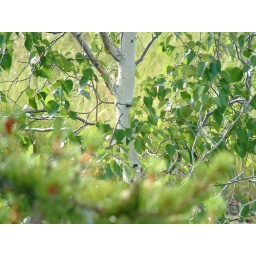
First of a pair. Taken in a little oasis of forest behind the big box stores in Yellowknife.